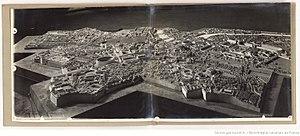
Photo de la Rome impériale au IVe siècle ap. J.-C. par Paul Bigot
Le Plan de Rome est une maquette, ou plus précisément un plan-relief de la Rome antique du IVᵉ siècle, en plâtre verni, qui représente à l'échelle 1/400 les trois cinquièmes de la ville, en un puzzle d'une centaine de pièces, réalisée par Paul Bigot, architecte et lauréat du Grand prix de Rome pour l'année 1900. Initialement circonscrit au Circus Maximus, le travail de Bigot s'étend peu à peu à une surface de plus de 70 m². C'est aussi un projet de restitution virtuelle mené à l'université de Caen depuis les années 1990.